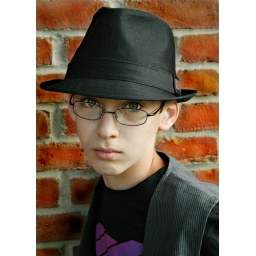
A boy in a hat